Native New Yorker (film)

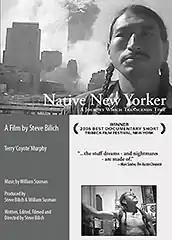

Native New Yorker (2005) is the title of the 2006 Tribeca Film Festival Best Documentary Short by Steve Bilich.